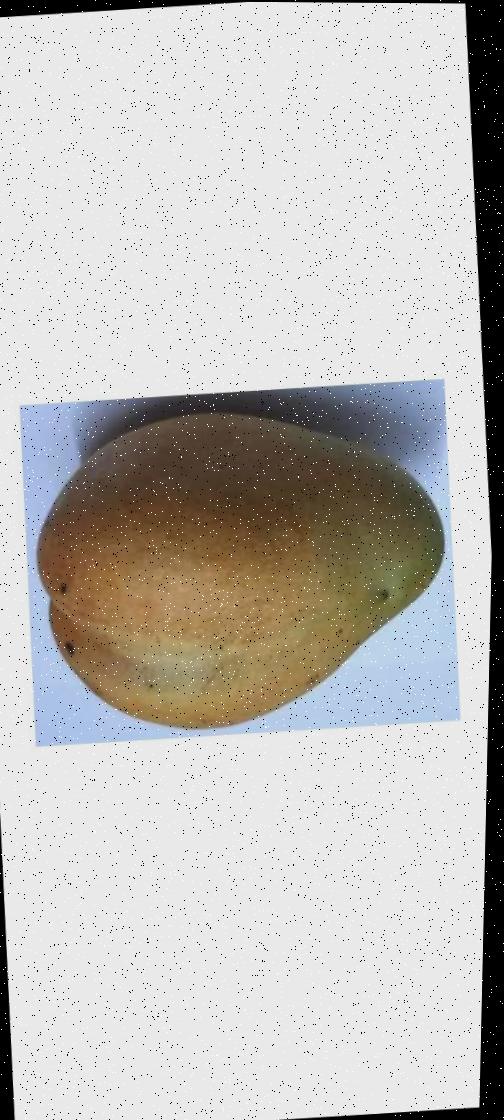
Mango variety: Bari-11